WJW (TV)

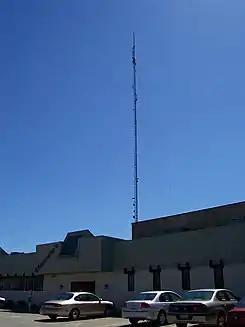
WJW's transmitter tower as seen from a nearby shopping plaza in Parma, Ohio.

Approval was contingent on Storer selling off KGBS and KGBS-TV in San Antonio, along with the FCC revising ownership limits so a company could own seven television stations, five on VHF; the latter took place in late September. Prior to consummation, Storer purchased WJW for $330,000 on October 8, 1954. This paired WJW with a television station. After the FCC removed Cleveland's fourth VHF allocation, WJW had filed for a UHF license on channel 19 but withdrew after determining it was not economically viable. Company president George B. Storer regarded Cleveland as "such a swell market" when explaining the two purchases, but family ties to the city also existed: a street in the city was named after his great-grandfather, and an ancestor was the first child born in the Connecticut Western Reserve. Storer previously served as a vice-president for Republic Steel and the company was originally founded to operate gas stations in Cleveland and Toledo before venturing into broadcasting.